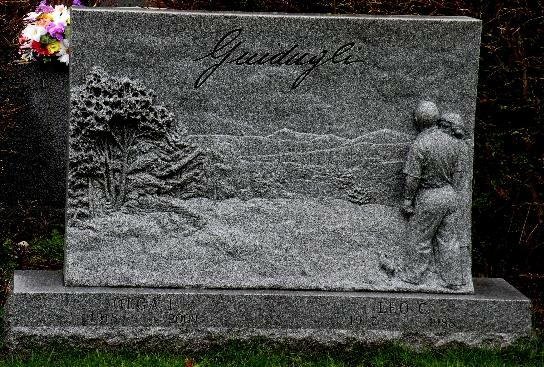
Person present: No